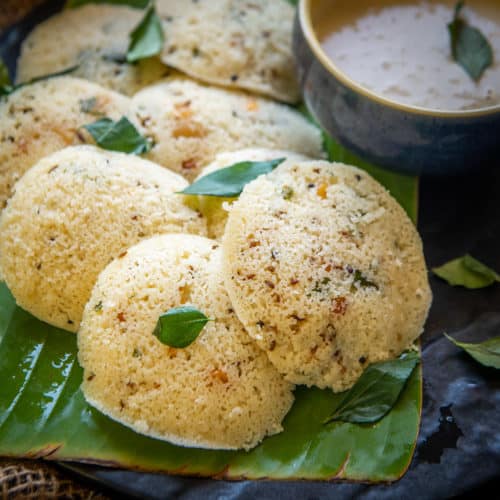
Dish: idli